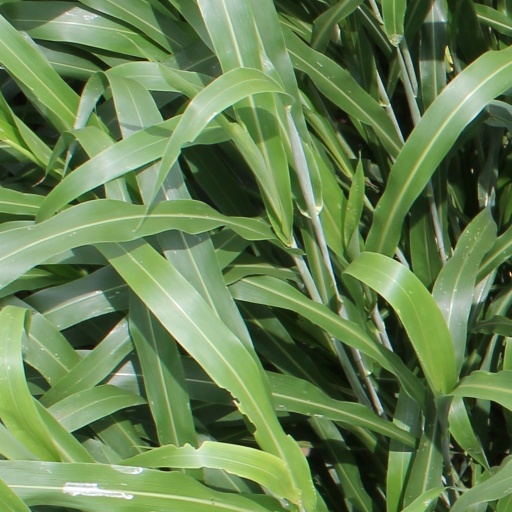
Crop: sorghum